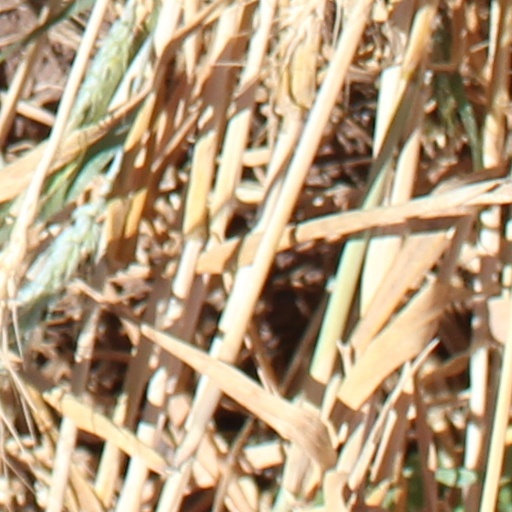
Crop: wheat